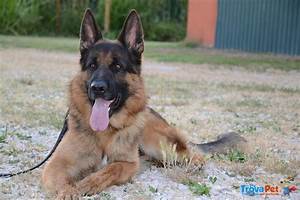
Label: cane